Dean of Invention

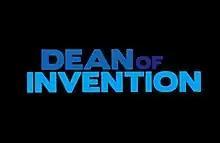

Dean of Invention was a television show starring Dean Kamen and Joanne Colan that premiered on Planet Green on October 22, 2010. The two explored scientific breakthroughs around the world in a variety of fields including aviation, biotechnology, energy, nanotechnology and robotics. The goal of the show was to promote engineering and technology as fun, accessible, and important.